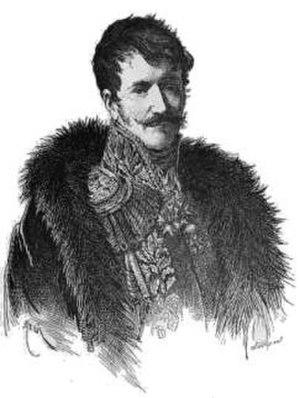
Pierre David de Colbert-Chabanais, dit Édouard de Colbert-Chabanais, baron de Colbert et de l'Empire, dit le « comte de Colbert-Chabanais », né le 18 octobre 1774 à Paris et mort le 28 décembre 1853 dans la même ville, est un général de division français du Premier Empire.